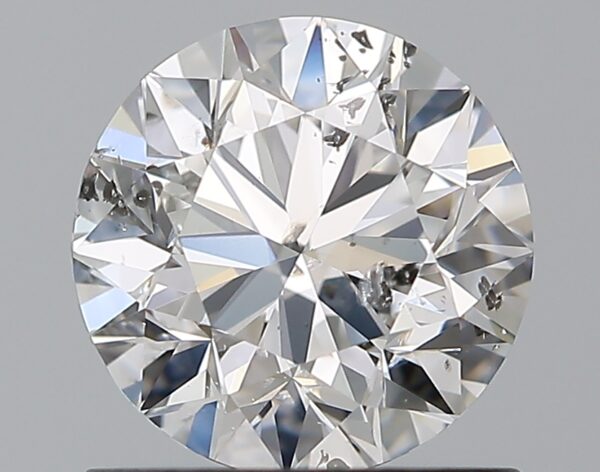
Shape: round
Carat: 1
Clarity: SI2
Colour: E
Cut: VG
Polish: EX
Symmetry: VG
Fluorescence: N
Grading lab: IGI
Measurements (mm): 6.27 x 6.21 x 4.01